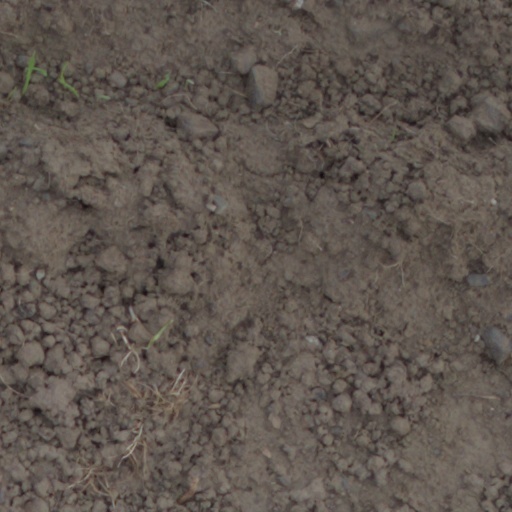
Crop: wheat